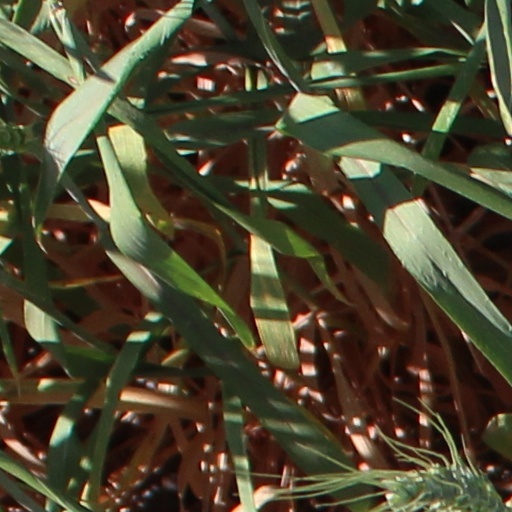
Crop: wheat